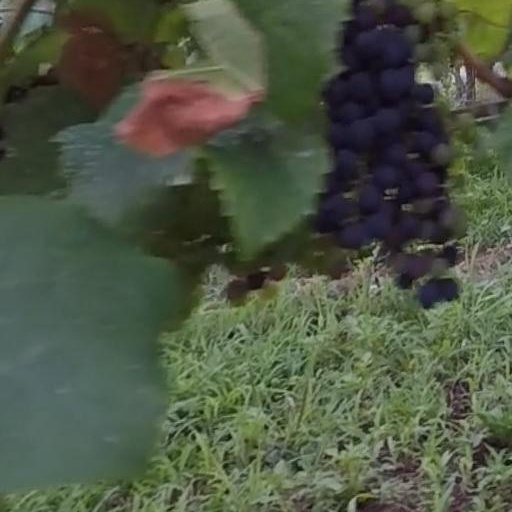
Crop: grape